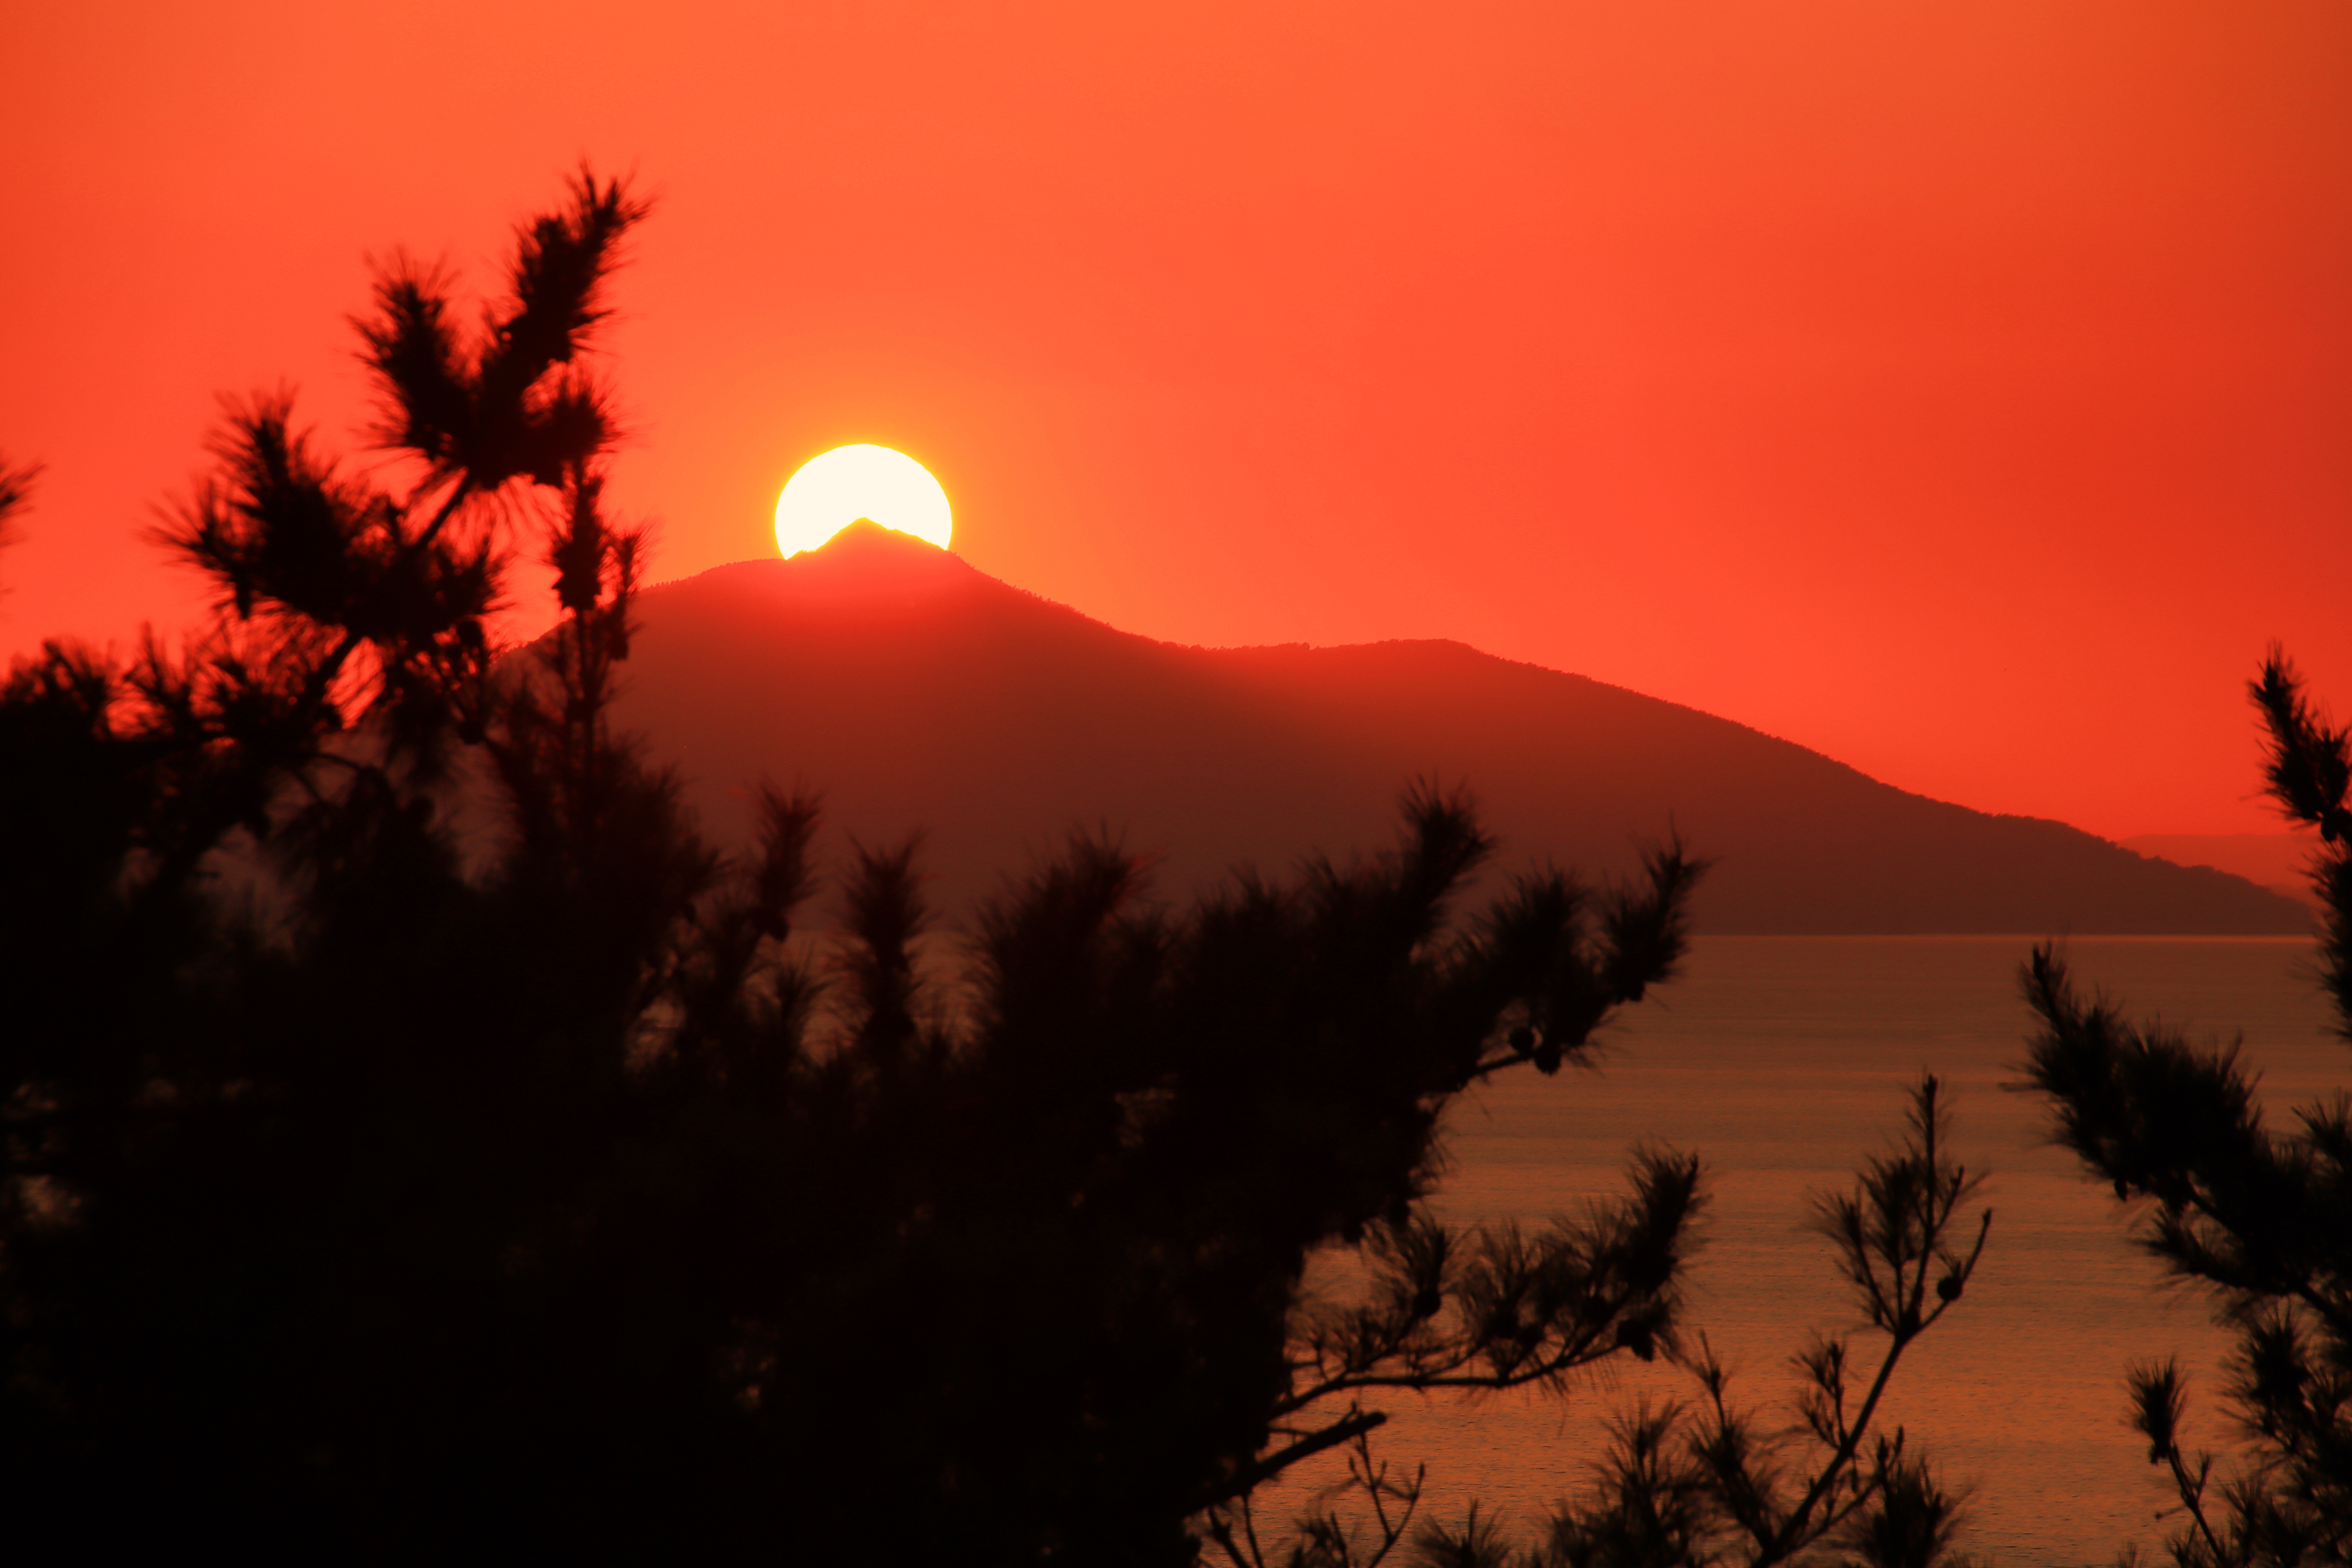
Tongyeong of Korea, sunset, sky, afterglow, sunrise, sun, heat, red sky at morning, evening, morning, dusk, orange, tree, ecoregion, horizon, calm, sunlight, landscape, plant, cloud, astronomical object, backlighting, silhouette, dawn, hill